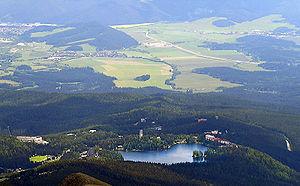
Štrbské Pleso est une station de ski située dans les Hautes Tatras, dans la région de Prešov, dans le nord de la Slovaquie.